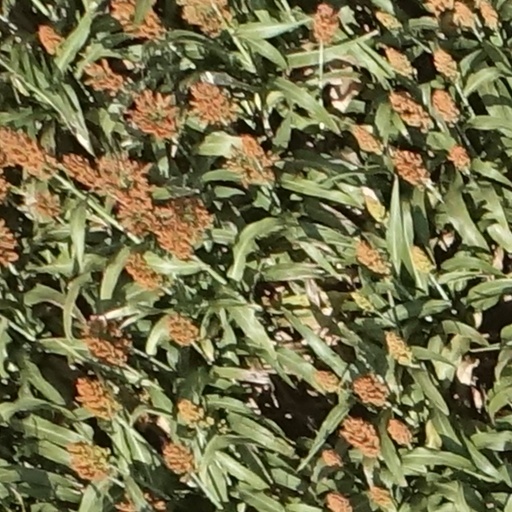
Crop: sorghum